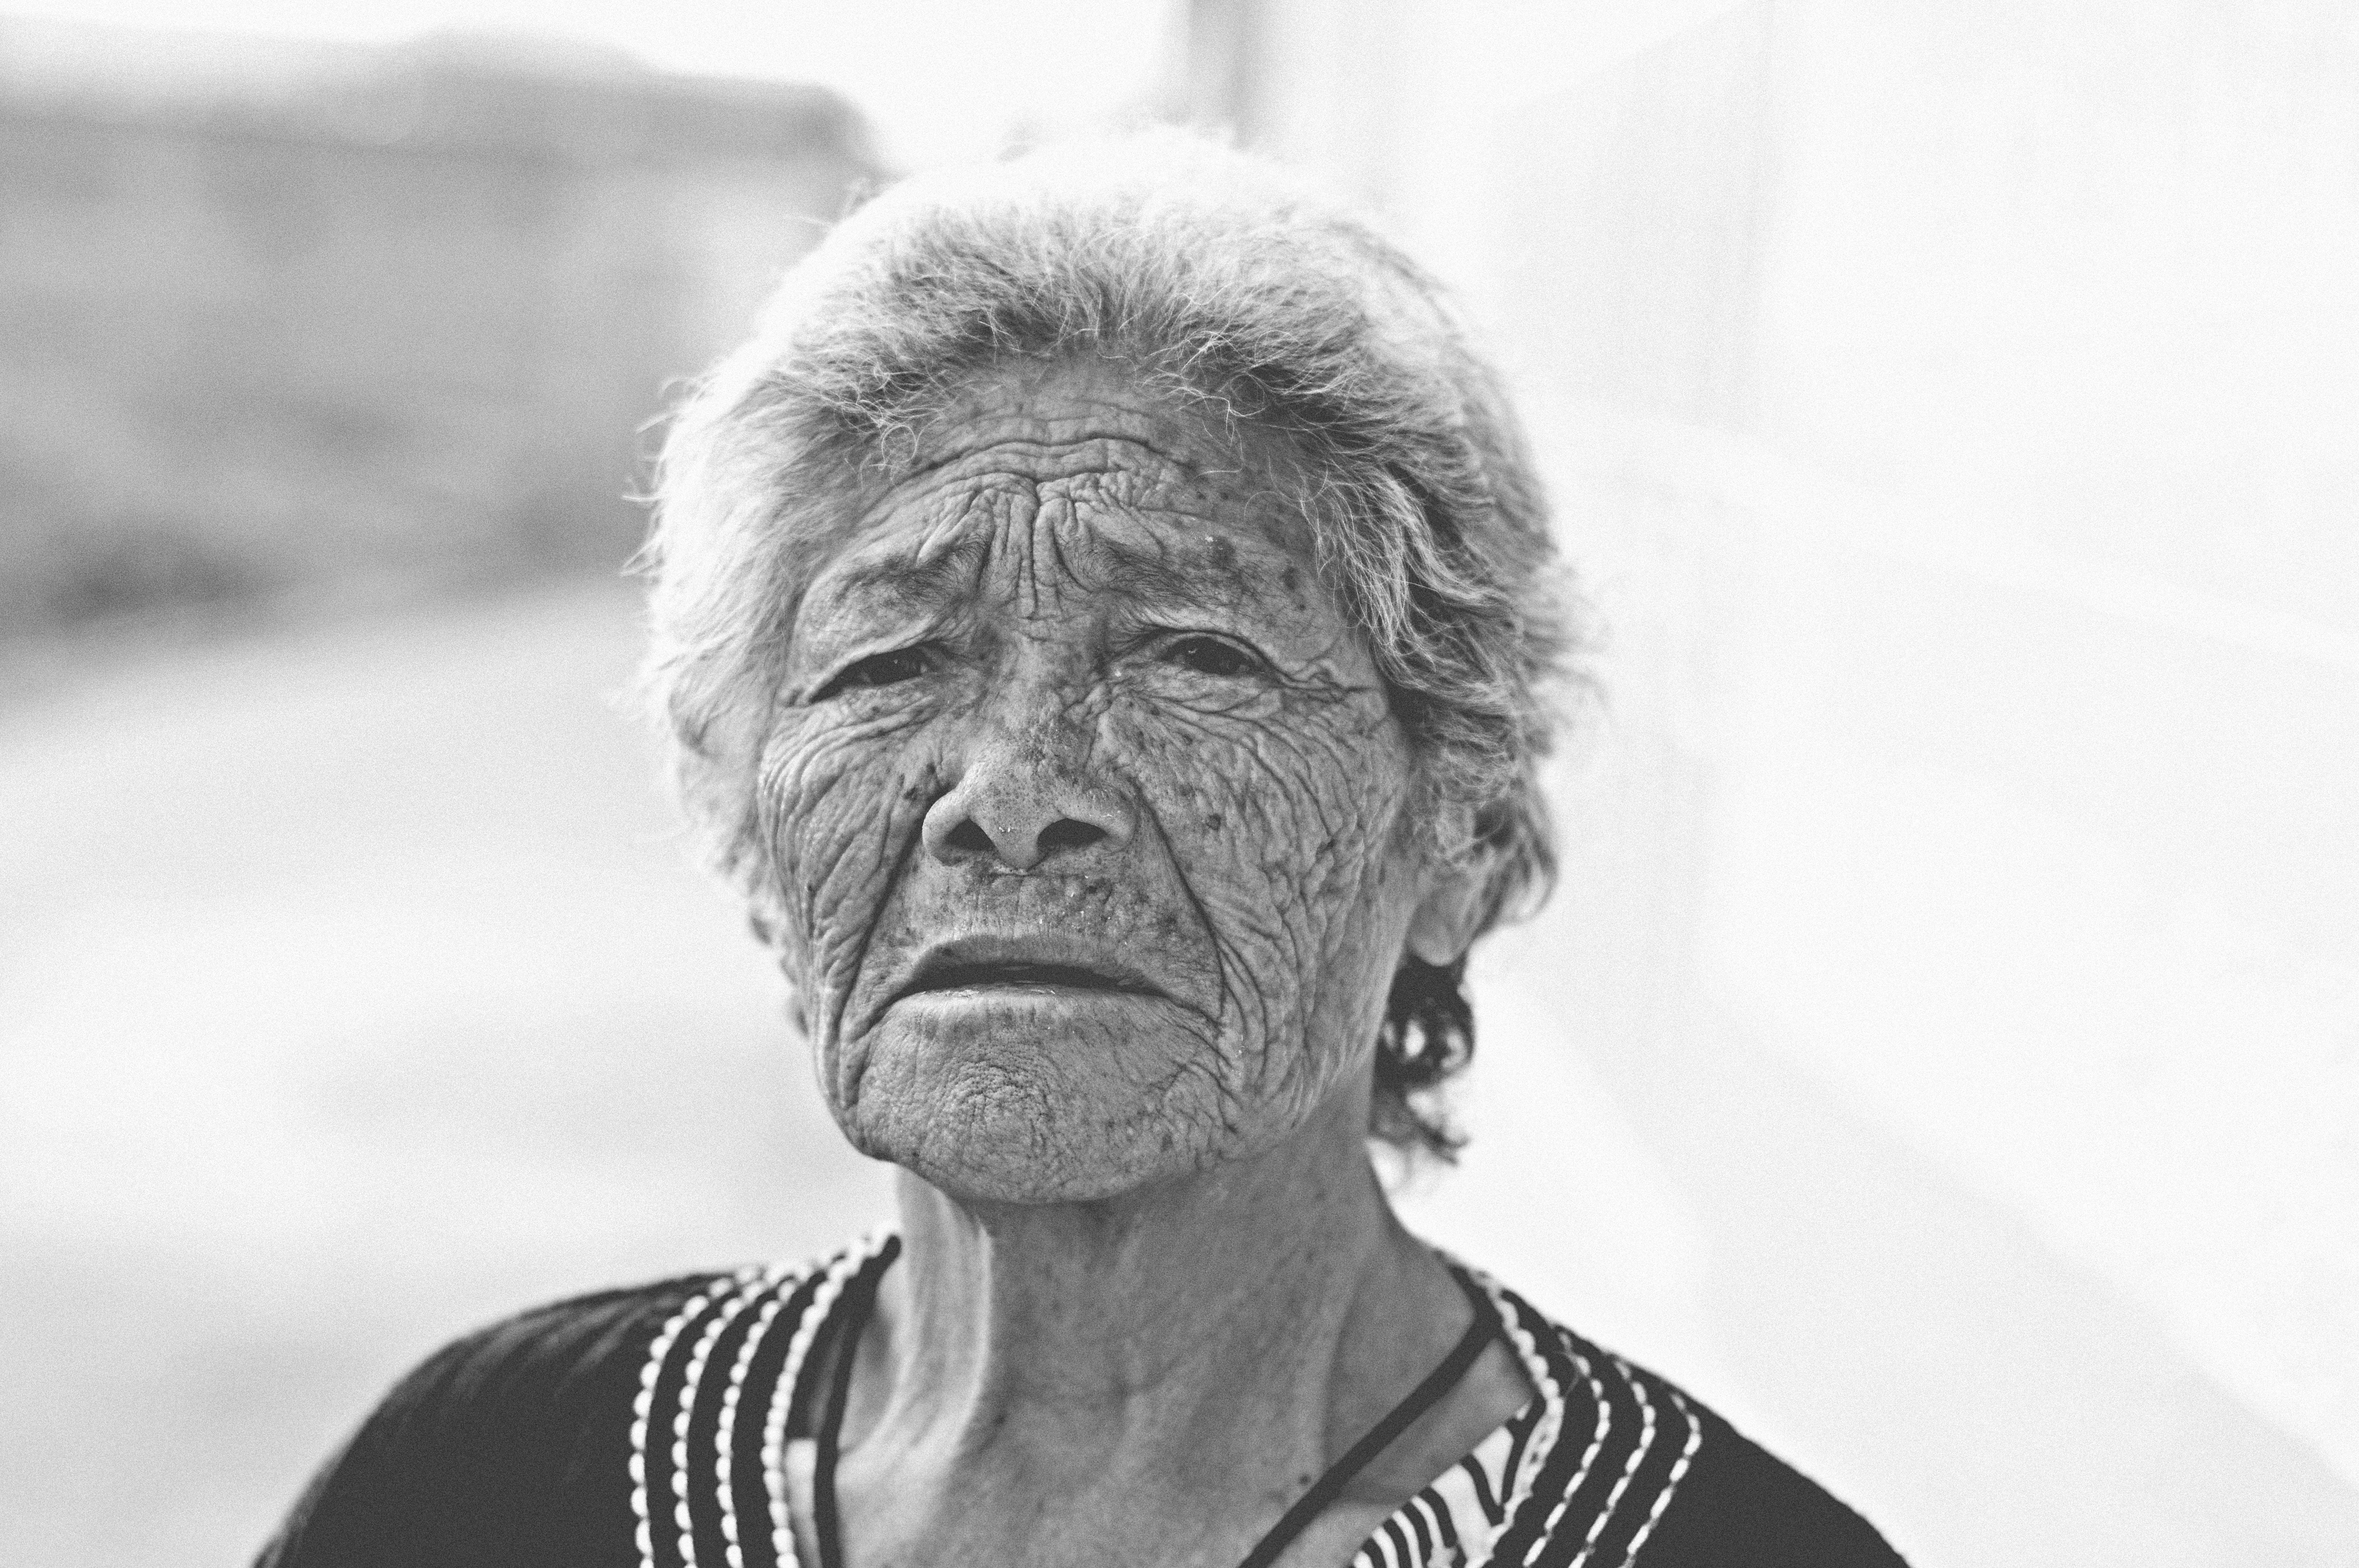
black and white, statue, monochrome, sculpture, art, sketch, drawing, head, monochrome photography, facial hair